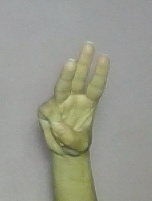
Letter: thaa